Culture of Poland

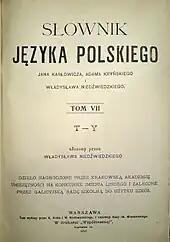
First Polish language dictionary published in free Poland after the century of suppression of Polish culture by foreign powers

Polish ("język polski", "polszczyzna") is a language of the Lechitic subgroup of West Slavic languages (also spelled Lechitic) composed of Polish, Kashubian, Silesian and its archaic variant Slovincian, and the extinct Polabian language. All these languages except Polish are sometimes classified as a Pomeranian subgroup. The West Slavic Languages are a subfamily of the Slavic Languages, a descendant of the Indo-European Languages. In the early Middle Ages, before their speakers had become Germanized, Pomeranian languages and dialects were spoken along the Baltic in an area extending from the lower Vistula River to the lower Oder River." used throughout Poland (being that country's official language) and by Polish minorities in other countries. Its written standard is the Polish alphabet, which corresponds to the Latin alphabet with several additions. Despite the pressure of non-Polish administrations in Poland, who have often attempted to suppress the Polish language, a rich literature has developed over the centuries. The language is currently the largest, in speakers, of the West Slavic group. It is the second most widely spoken Slavic language, after Russian and ahead of Ukrainian. Polish is mainly spoken in Poland. Poland is one of the most linguistically homogeneous European countries; nearly 97% of Poland's citizens declare Polish as their mother tongue.